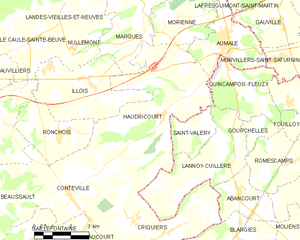
Carte des communes françaises Haudricourt